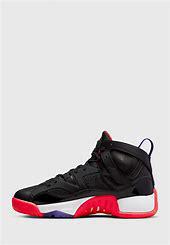
Brand: Jordan
Model: Jumpman Two Trey